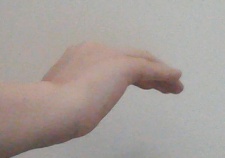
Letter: haa